Miracle in Montreal

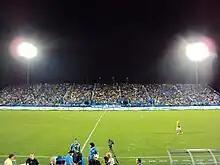
Saputo Stadium hosted the match

Montreal Impact 1–6 Toronto FC, often referred to as the Miracle in Montreal, was a soccer match played on June 18, 2009 at Saputo Stadium in Montreal, Quebec between Montreal Impact of the USL First Division and Toronto FC of Major League Soccer.